San Bartolo Coyotepec

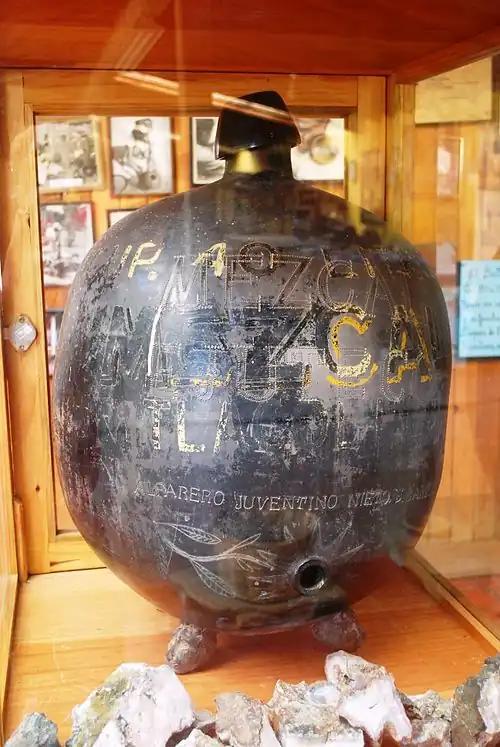
A cantaro jar for serving mezcal.

Two pottery pieces which are indicative of San Bartolo are the traditional Cantaro, a large jar which can be used for liquid storage or as a musical instrument and the "chango mezcalero" or mezcal monkey. This is a clay container in the shape of a monkey to hold mezcal, Oaxaca main distilled spirit, which has become a collectable folk art item. The container can be painted in bright colors or left in its gray color with detailed etching. The small opening at the top is plugged by a stopper of cork or corncob. These bottles are sized to hold about 700 to 1000 milliliters of liquid and were originally meant to serve as decorative containers in bars.